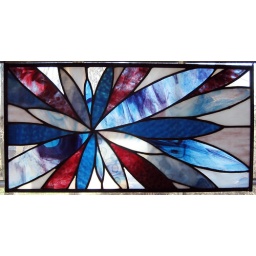
my newest stained glass panel, finished before Xmas, and finally hung in my bedroom today!